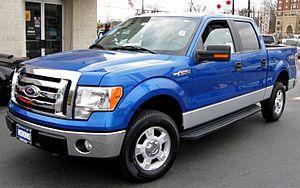
Le Ford F-Series est une gamme américaine de modèles de pick-up de la société Ford Motor Company, vendue pendant plus de cinq décennies. Le modèle le plus populaire de la F-Série est le F-150. Il est le véhicule le plus vendu dans le monde pendant 23 ans et le pick-up le plus vendu aux États-Unis et au Canada pendant 28 ans. Les analystes estiment que les seuls F-Series composent la moitié des bénéfices Ford ces dernières années.